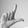
ASL letter: L